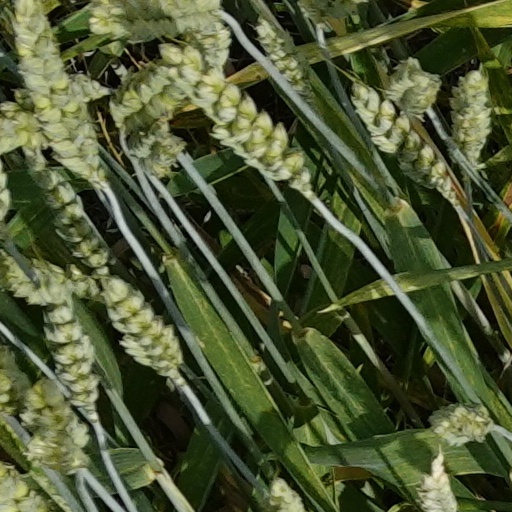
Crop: wheat